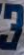
Number: 3